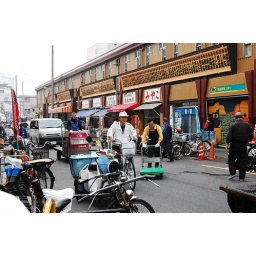
Tsukiji fish market in Tokyo. Chaos.